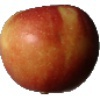
Label: Apple Braeburn 1